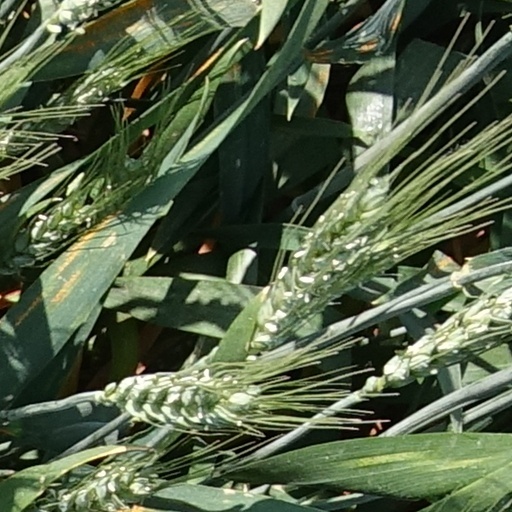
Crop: wheat